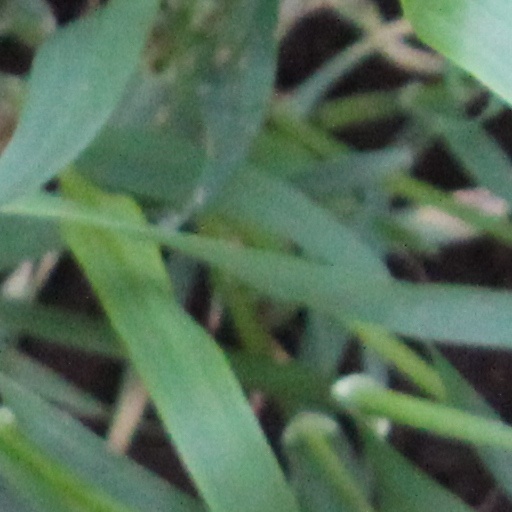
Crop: wheat